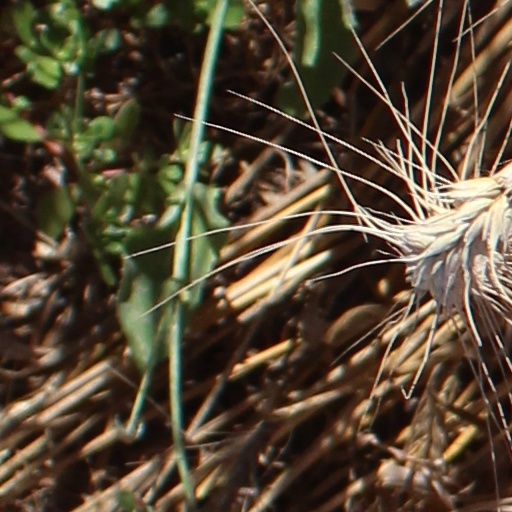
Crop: wheat